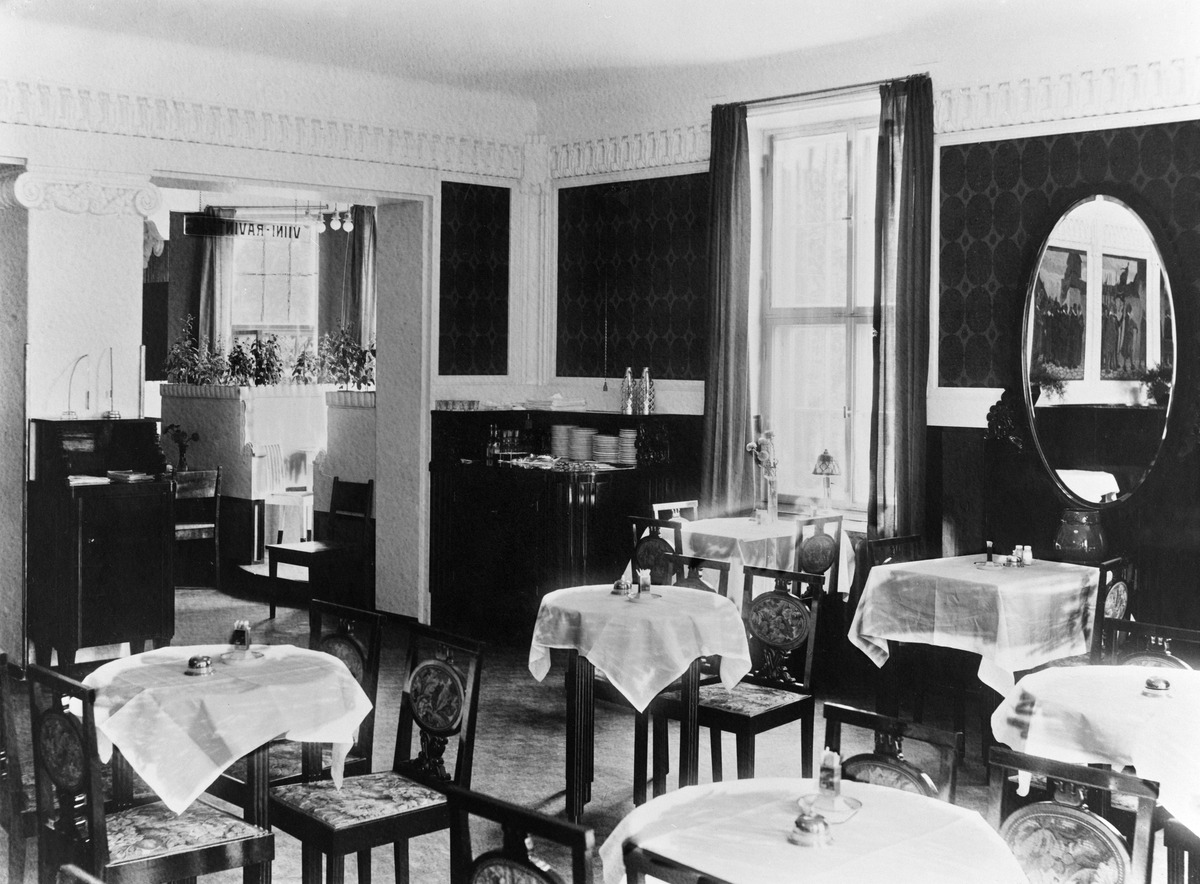
Ravintola Gradinin
sisällön kuvaus: Ravintola Gradinin. Bulevardi 2. mustavalkoinen
Kuvaaja: Art Studio, valokuvaaja
Ajankohta: kuvausaika 1915 n
Paikka: Suomi, Uusimaa, Helsinki, Kamppi Helsinki, Bulevardi 4-2
Aiheet: Ravintola Gradin, ravintolat, kalusteet